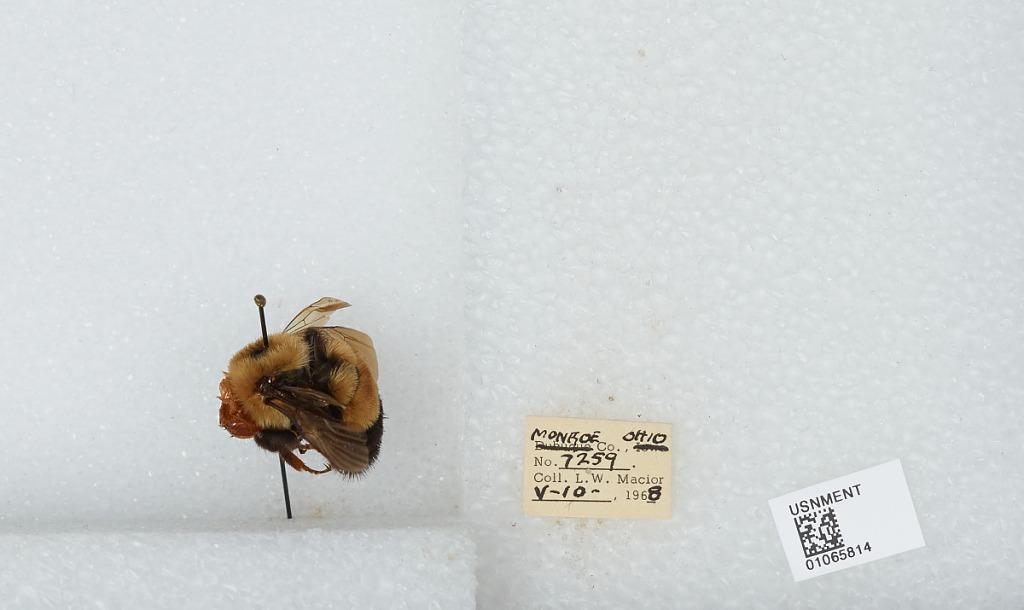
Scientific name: Bombus (Bombus) affinis Cresson
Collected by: L. Macior
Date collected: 1968-5-10
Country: United States
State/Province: Ohio
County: Monroe
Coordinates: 39.73, -81.08